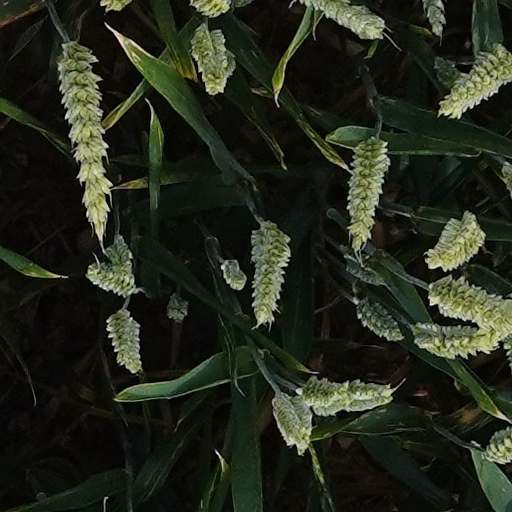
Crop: wheat